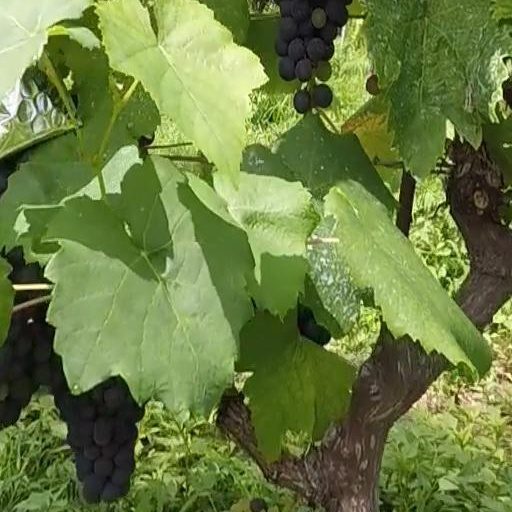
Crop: grape